Converse (brand)

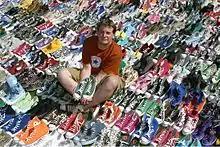
Joshua Mueller, "Guinness Book of World Records" holder for a most significant collection of "Chucks", photographed in 2006

Converse started making an early basketball shoe in 1917 and redesigned it in 1922, when Chuck Taylor asked the company to create a better shoe with more support and flexibility. After Converse added Taylor's signature to the ankle patch they became known as Chuck Taylor All Stars. By the 1960s the company had captured about 70 to 80 percent of the basketball shoe market, but the shoe declined in popularity during the 1970s when basketball players wore competing brands. Chuck Taylor All-Stars enjoyed a comeback in popularity in the 1980s as retro-style casual footwear.